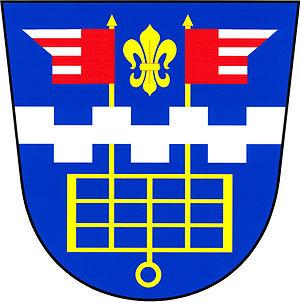
Sulislav est une commune du district de Tachov, dans la région de Plzeň, en Tchéquie. Sa population s'élevait à 225 habitants en 2018.